Gram-negative bacteria

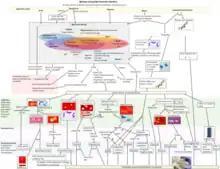
Example of a workup algorithm of possible bacterial infection in cases with no specifically requested targets (non-bacteria, mycobacteria etc.), with most common situations and agents seen in a New England setting. Clinically significant gram-negative bacteria are usually rods, as shown near bottom right. Although some gram-negative bacteria can be recognized by "bench tests", diagnosis in the modern microbiology lab usually involves MALDI-TOF and/or multitarget assay.

One of the several unique characteristics of gram-negative bacteria is the structure of the bacterial outer membrane. The outer leaflet of this membrane contains lipopolysaccharide (LPS), whose lipid A portion acts as an endotoxin. If gram-negative bacteria enter the circulatory system, LPS can trigger an innate immune response, activating the immune system and producing cytokines (hormonal regulators). This leads to inflammation and can cause a toxic reaction, resulting in fever, an increased respiratory rate, and low blood pressure. That is why some infections with gram-negative bacteria can lead to life-threatening septic shock.